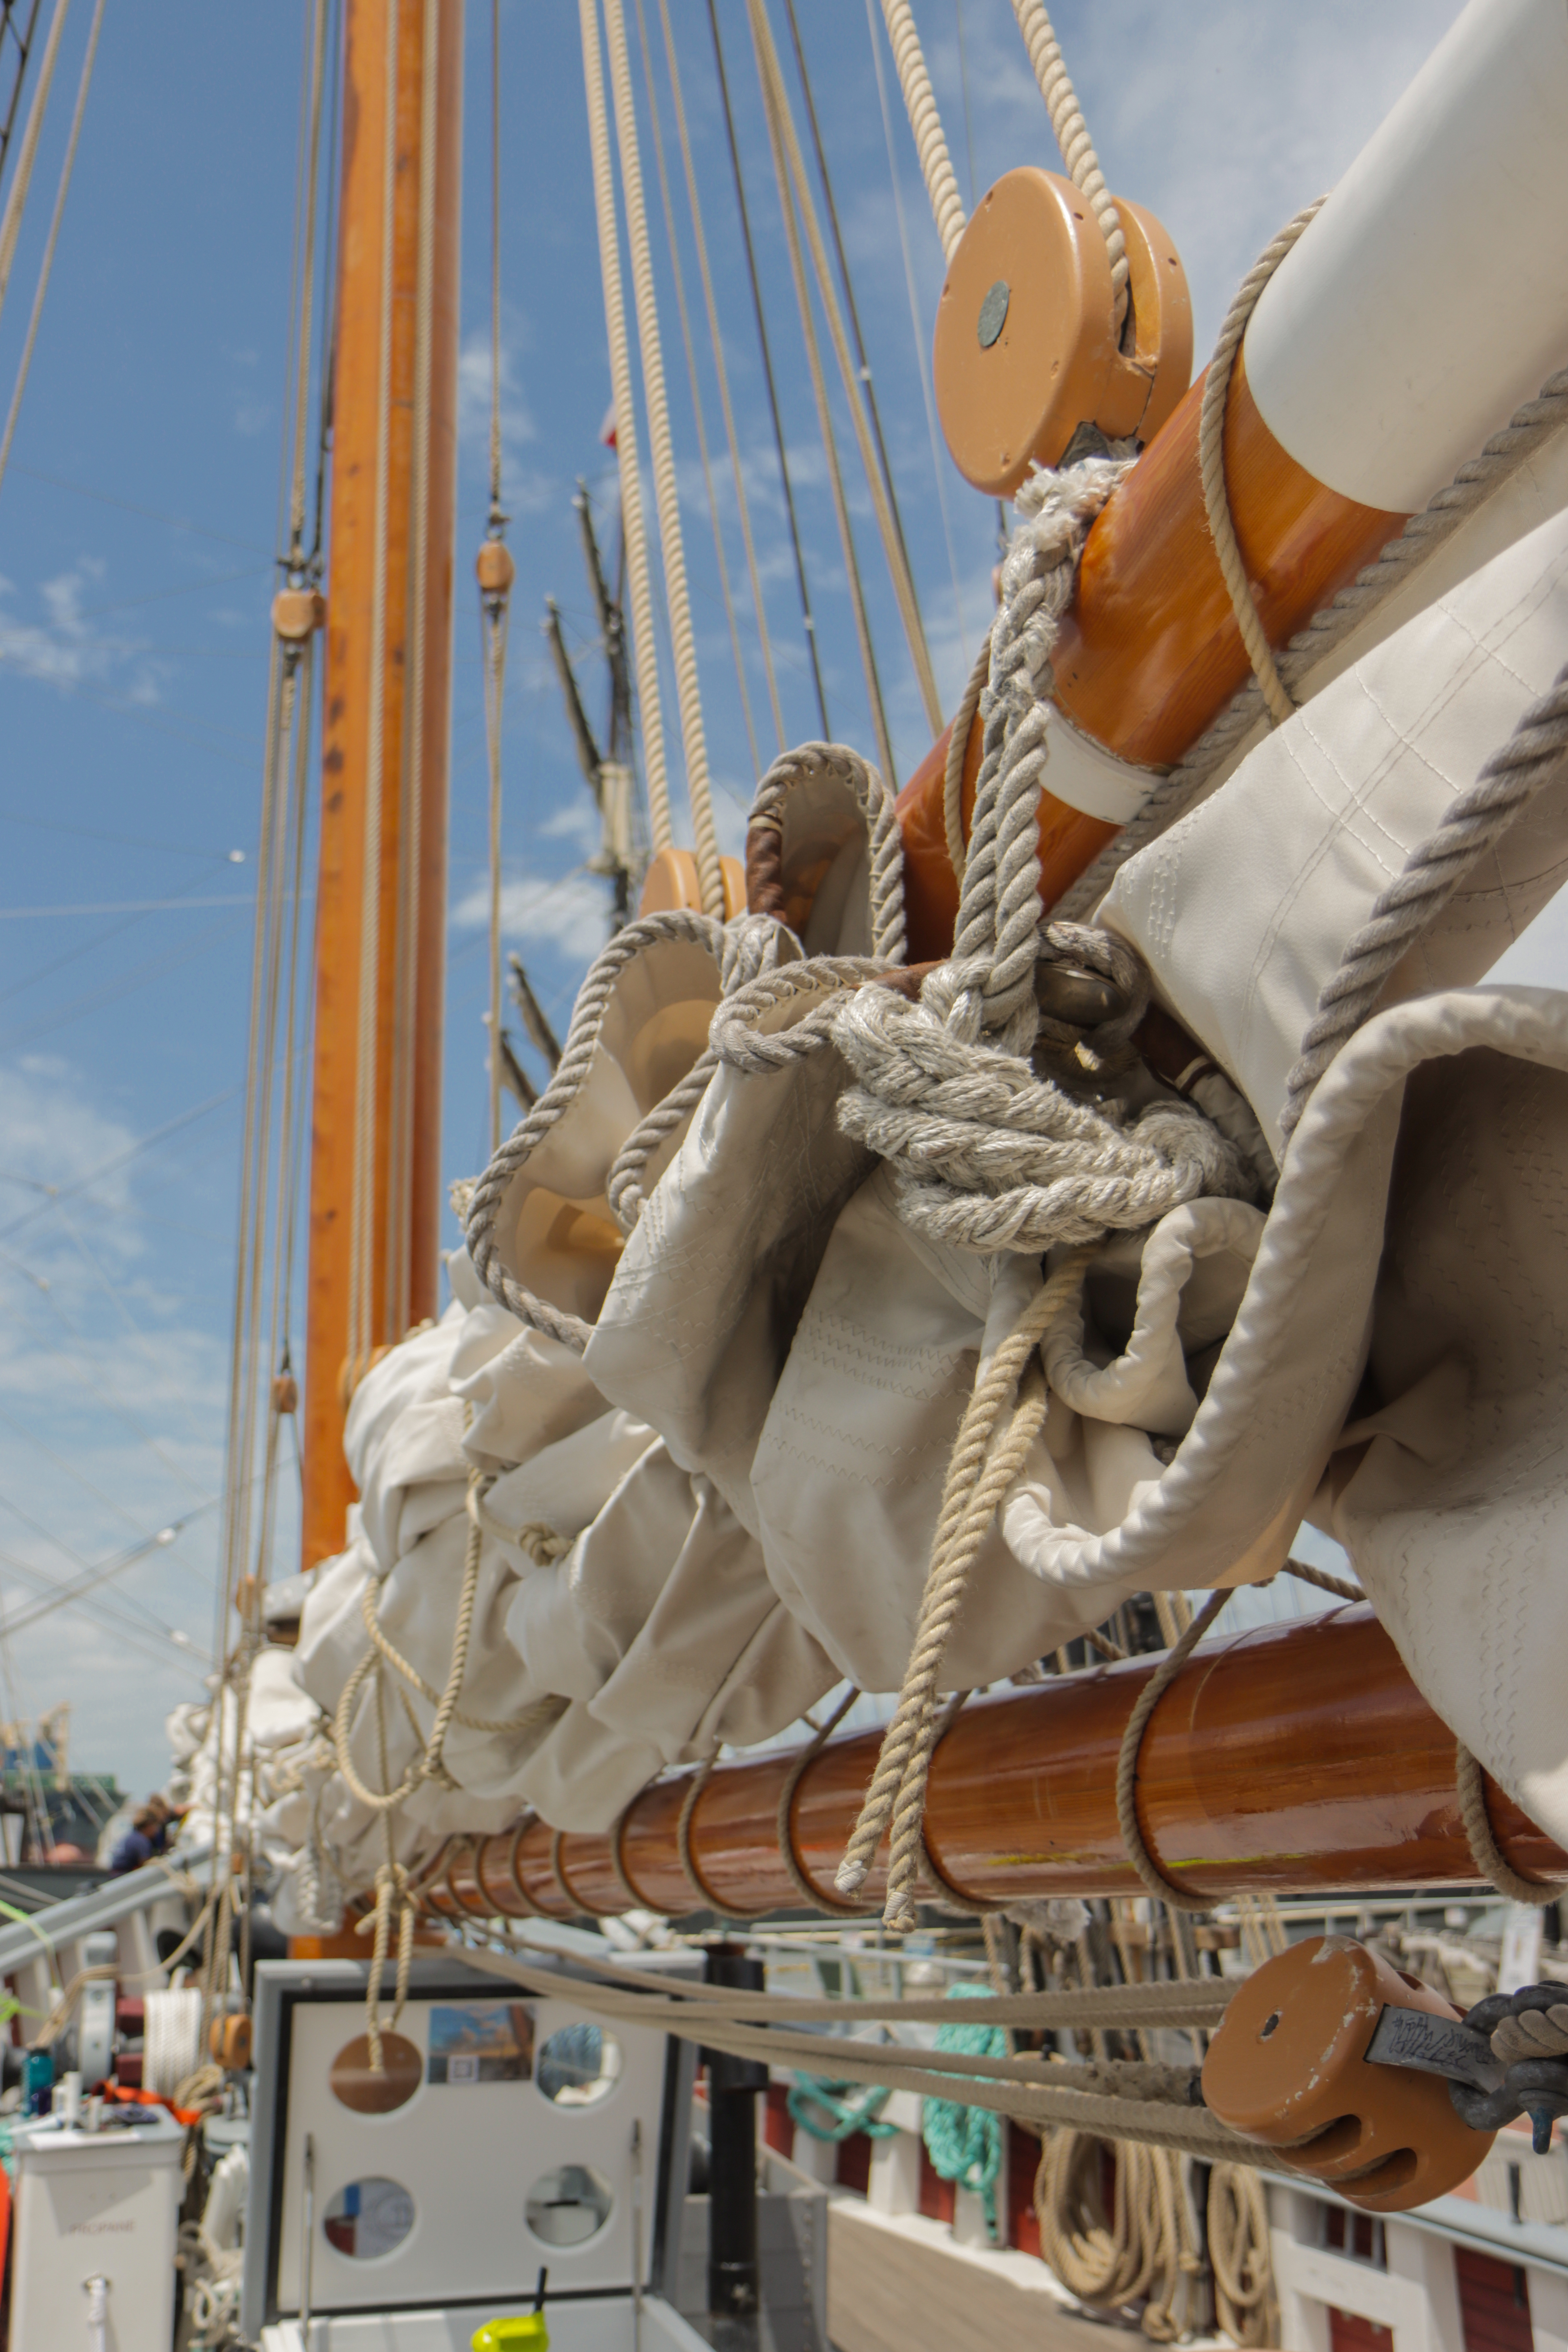
tallship, ship, boat, dock, water, sky, clouds, outdoors, galvestontx, galveston, texas, gulfofmexico, naval architecture, boats and boating equipment and supplies, mast, vehicle, wood, cloud, watercraft, sailboat, rope, tall ship, Rope rhythmic gymnastics, water transportation, sail, sailing ship, transport, sailing, deck, barquentine, windjammer, ship replica